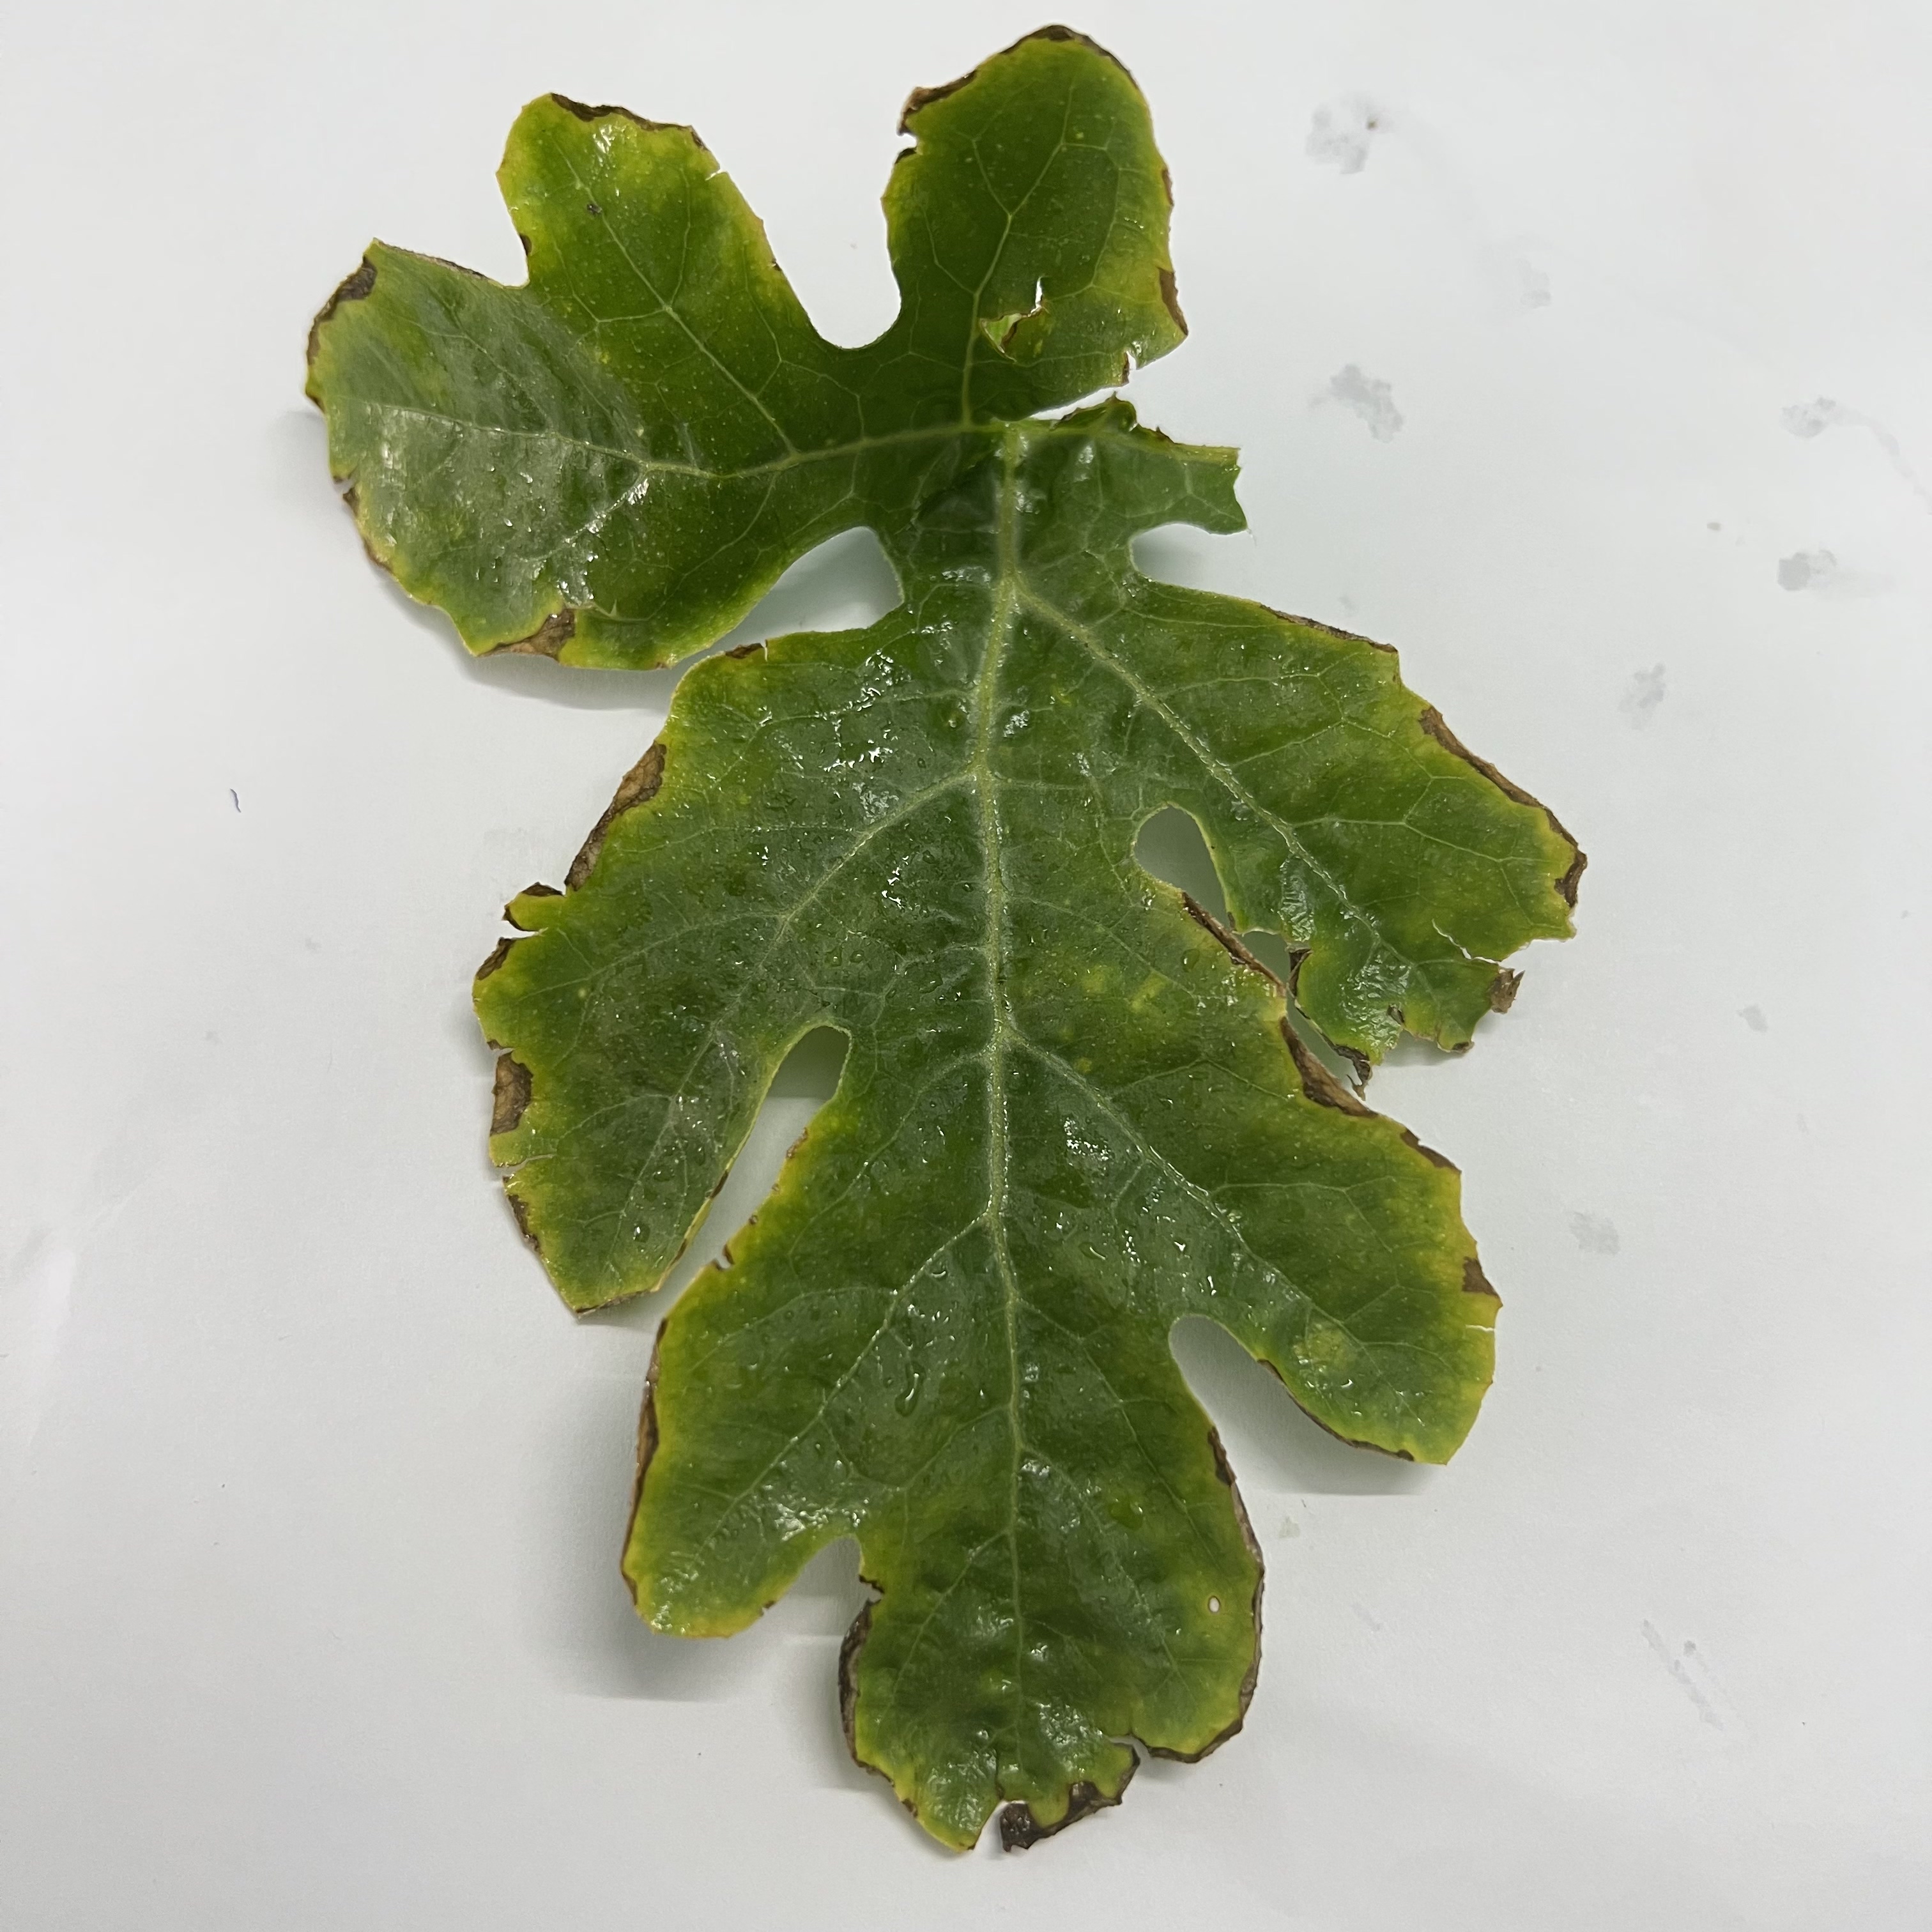
Label: Downy_Mildew